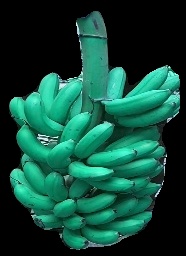
Variety: rasbale
Grade: grade1